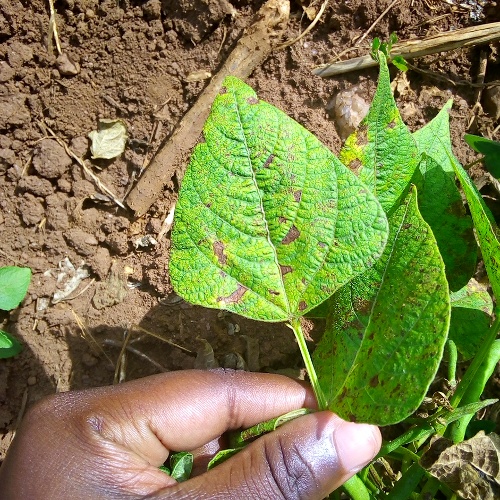
Leaf condition: angular_leaf_spot